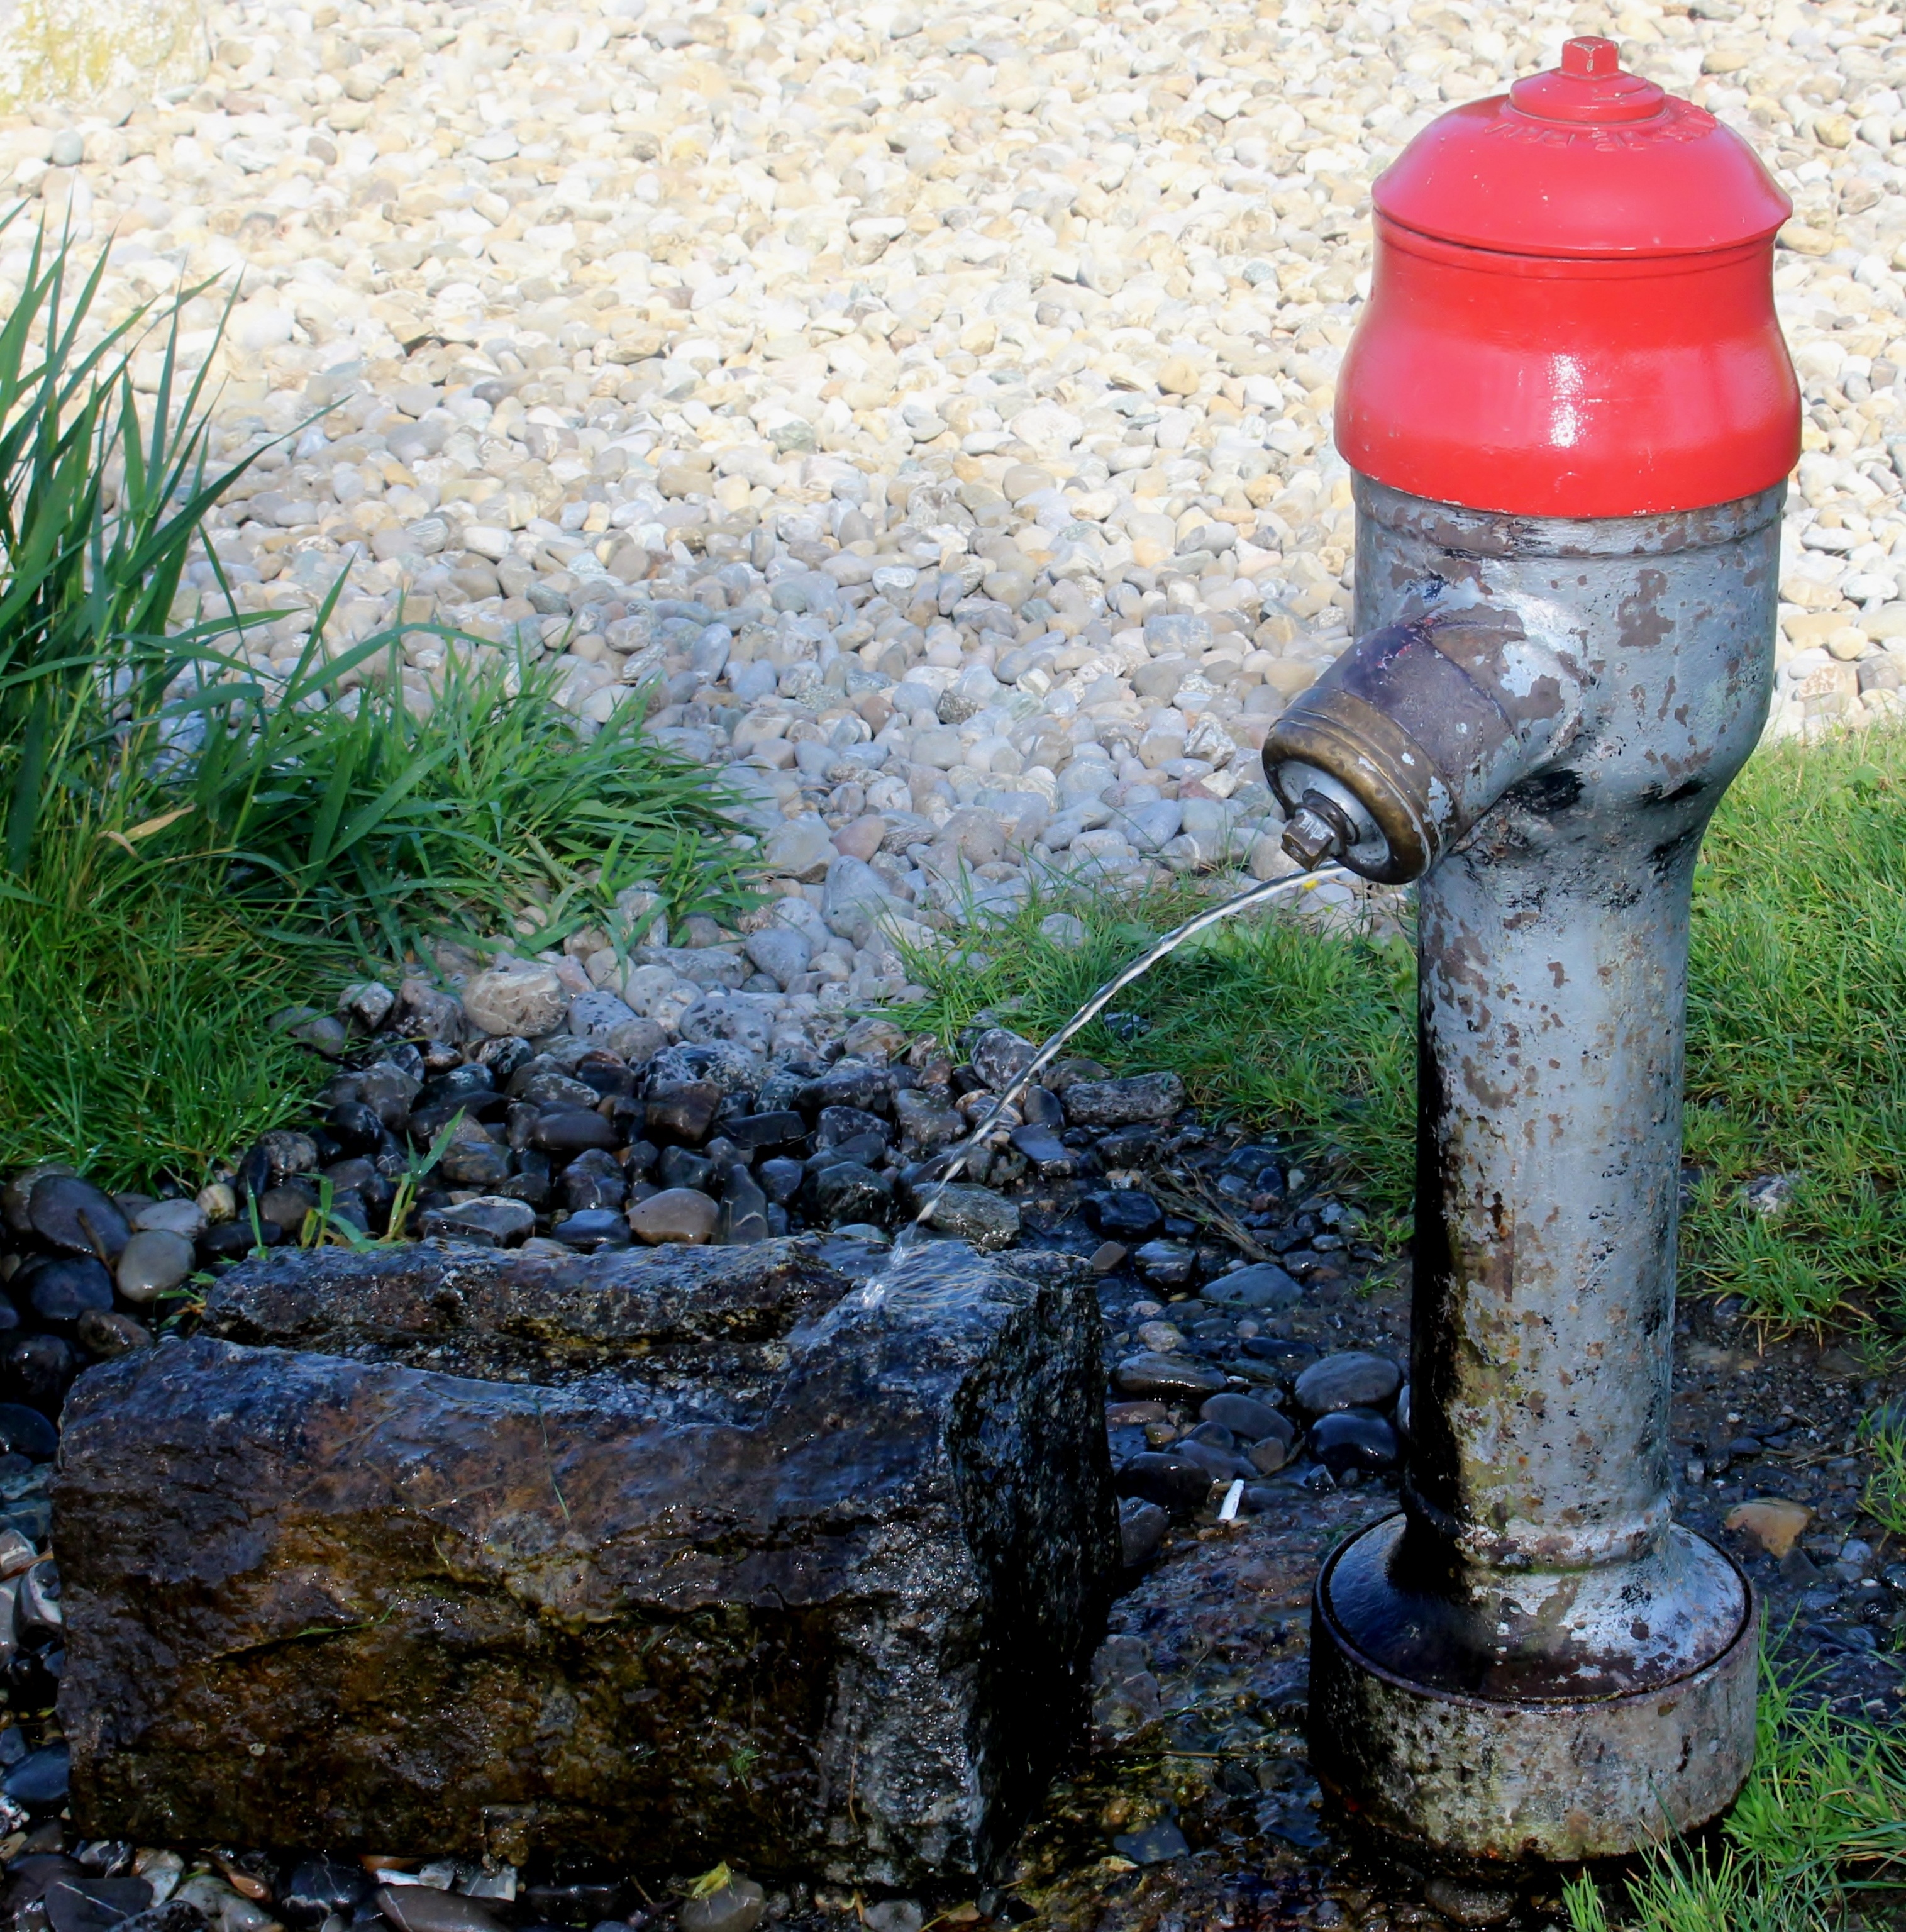
water, plant, lawn, stone, flow, soil, fountain, hydrant, back light, lake constance, shore stones, arbon